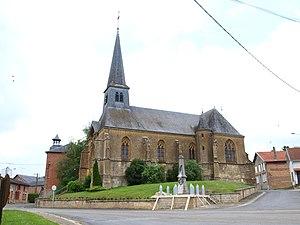
Falaise (Ardennes, France)